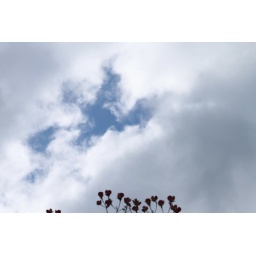
04/09/2010. After rain during the night, the blue sky was appearing late in the afternoon.